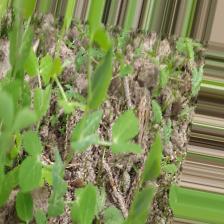
Label: Normal